Yekaterina Andryushina

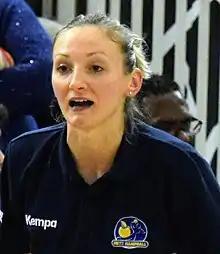
Andryushina in 2016

Yekaterina Sergeyevna Andryushina (born 17 August 1985) is a former Russian team handball player, who played on the Russian women's national handball team. She won two gold medals with the Russian winning team at the 2007 and 2009 World Women's Handball Championship and again as assistant coach of The Netherlands Women's team in 2019.